War elephant

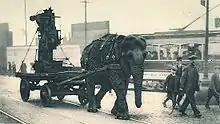
During World War I, elephants pulled heavy equipment. This one worked in a munitions yard in Sheffield.

The Kushan Empire conquered most of Northern India. The empire adopted war elephants when levying troops as they expanded into the Indian subcontinent. The Weilüe describes how the population of Eastern India rode elephants into battle, but currently they provide military service and taxes to the Yuezhi (Kushans). The Hou Hanshu additionally describes the Kushan as acquiring riches including elephants as part of their conquests. The emperor Kanishka assembled a great army from his subject nations, including elephants from India. He planned on attacking the Tarim Kingdoms, and sent a vanguard of Indian troops led by white elephants. However, when crossing the Pamir Mountains the elephants and horses in the vanguard were unwilling to advance. Kanishka is then said to have had a religious revelation and rejected violence.